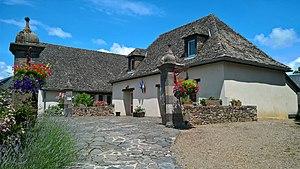
Chalvignac, mairie
Chalvignac est une commune française située dans le département du Cantal, en région Auvergne-Rhône-Alpes.